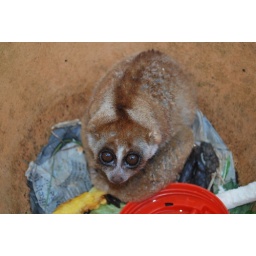
A monkey found rlly tame near my house...it belongs to someone....i find it cute :]